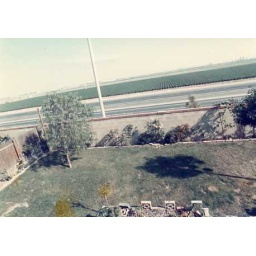
We had about a dozen minature citrus trees and a lot of other plants and trees in a very small back yard